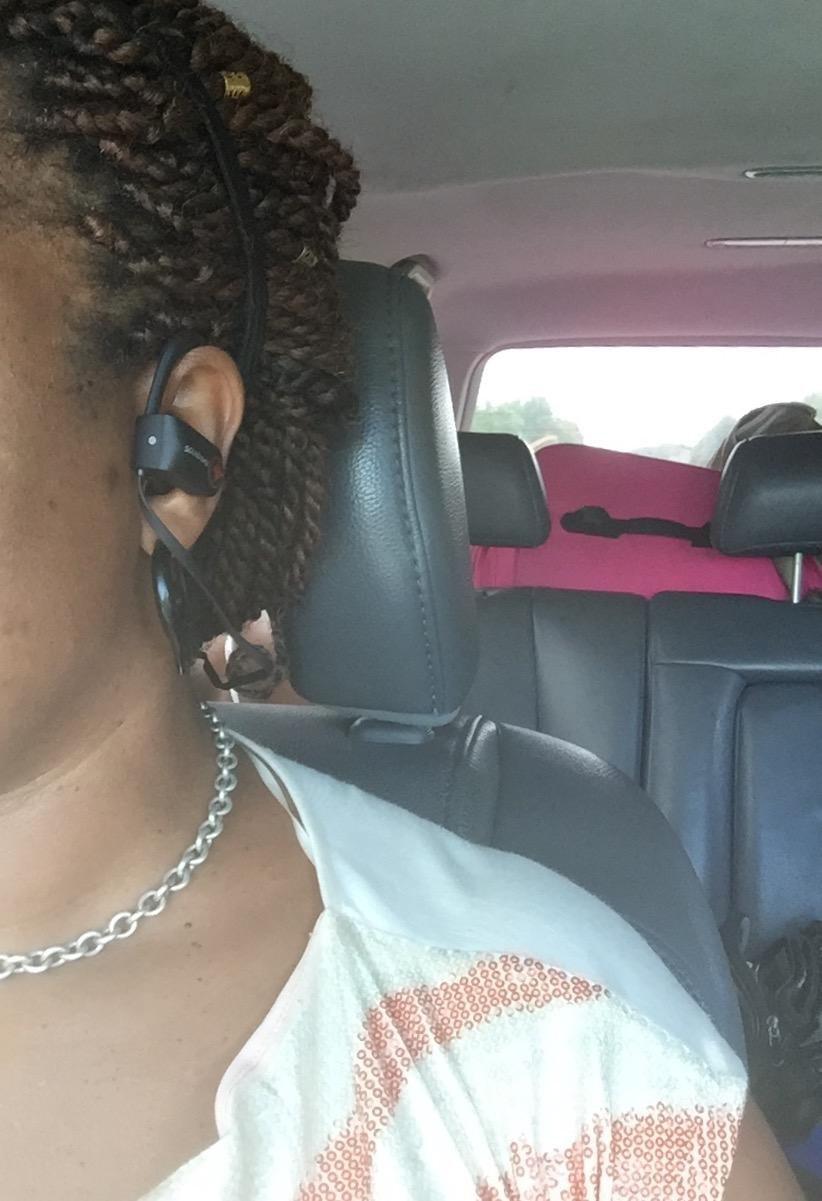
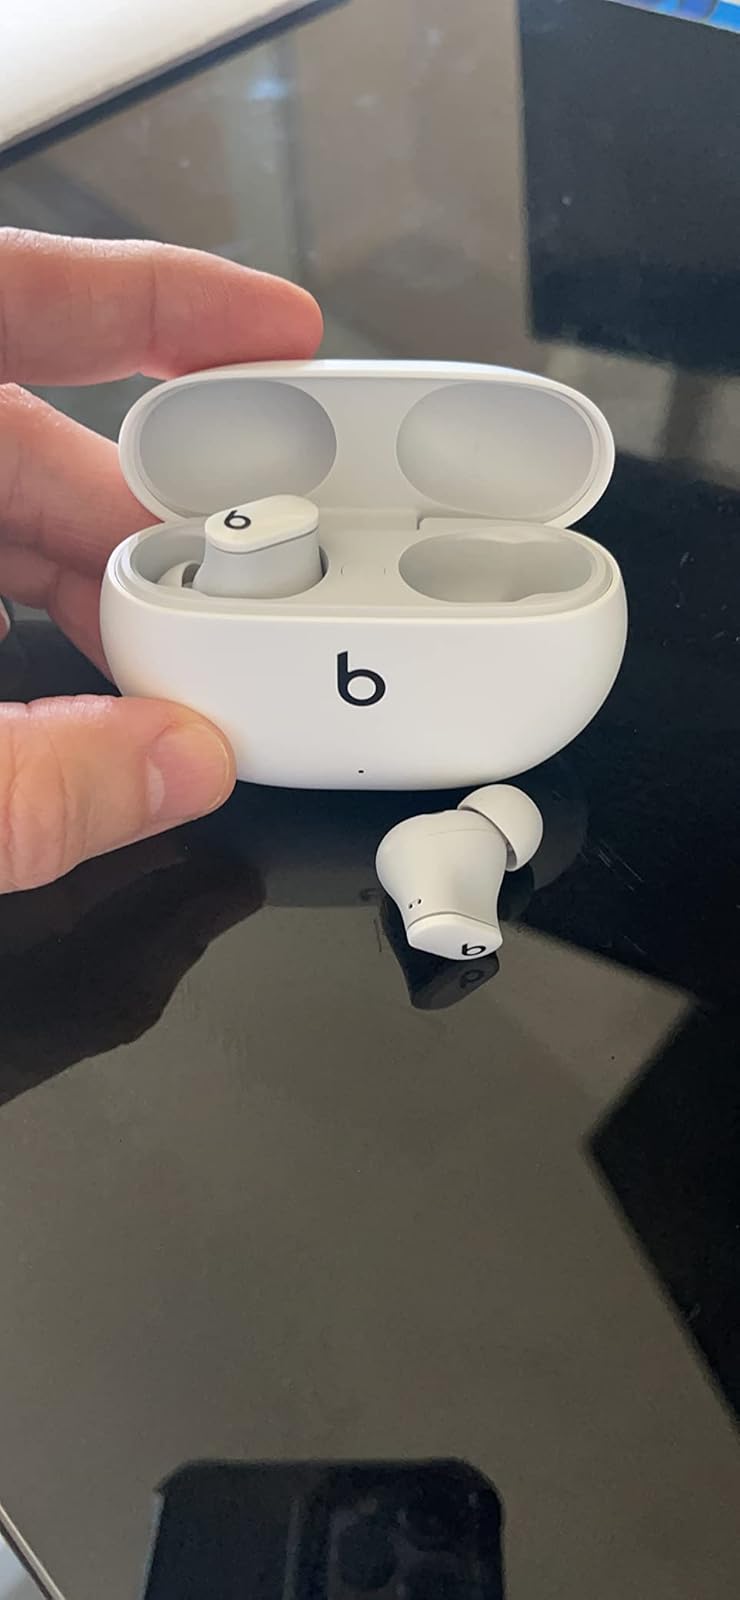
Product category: earbuds
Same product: no